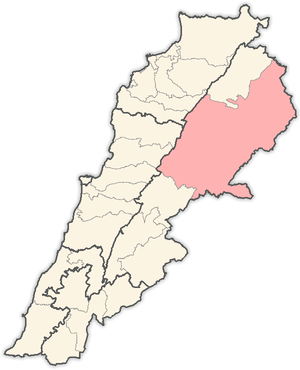
Le district de Baalbek est une subdivision administrative du Gouvernorat de la Bekaa au Liban. On y compte 102 villages. La capitale du district est Baalbek.